Celia Bourihane

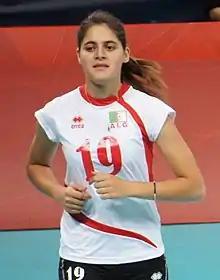
Image of Celia Bourihane in 2012 Summer Olympics

Celia Bourihane (born January 22, 1995, in Béjaïa) is an Algerian volleyball player. She participated in the 2012 London Olympics playing on the Algerian volleyball team.